Two on a Guillotine

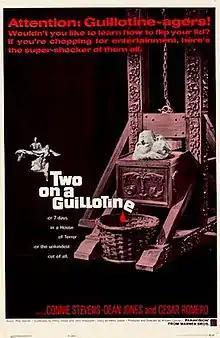
Theatrical release poster

Two on a Guillotine is a 1965 American horror film produced and directed by William Conrad and starring Connie Stevens. The screenplay by John Kneubuhl and Henry Slesar is based on a story by Slesar. The movie would be the first in a series of low-budget suspense dramas made by Warner Bros in the vein of the successful William Castle films, and was followed by "My Blood Runs Cold" and "Brainstorm", both also released in 1965 with Conrad as director. A fourth movie, "The Thing at the Door", was proposed, but never made.